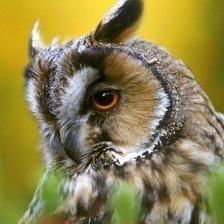
Species: LONG-EARED OWL
Scientific name: ASIO OTUS
ImageNet parent category: great_grey_owl